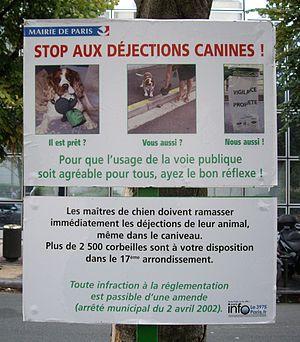
Stop aux déjections canines